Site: brandenburg
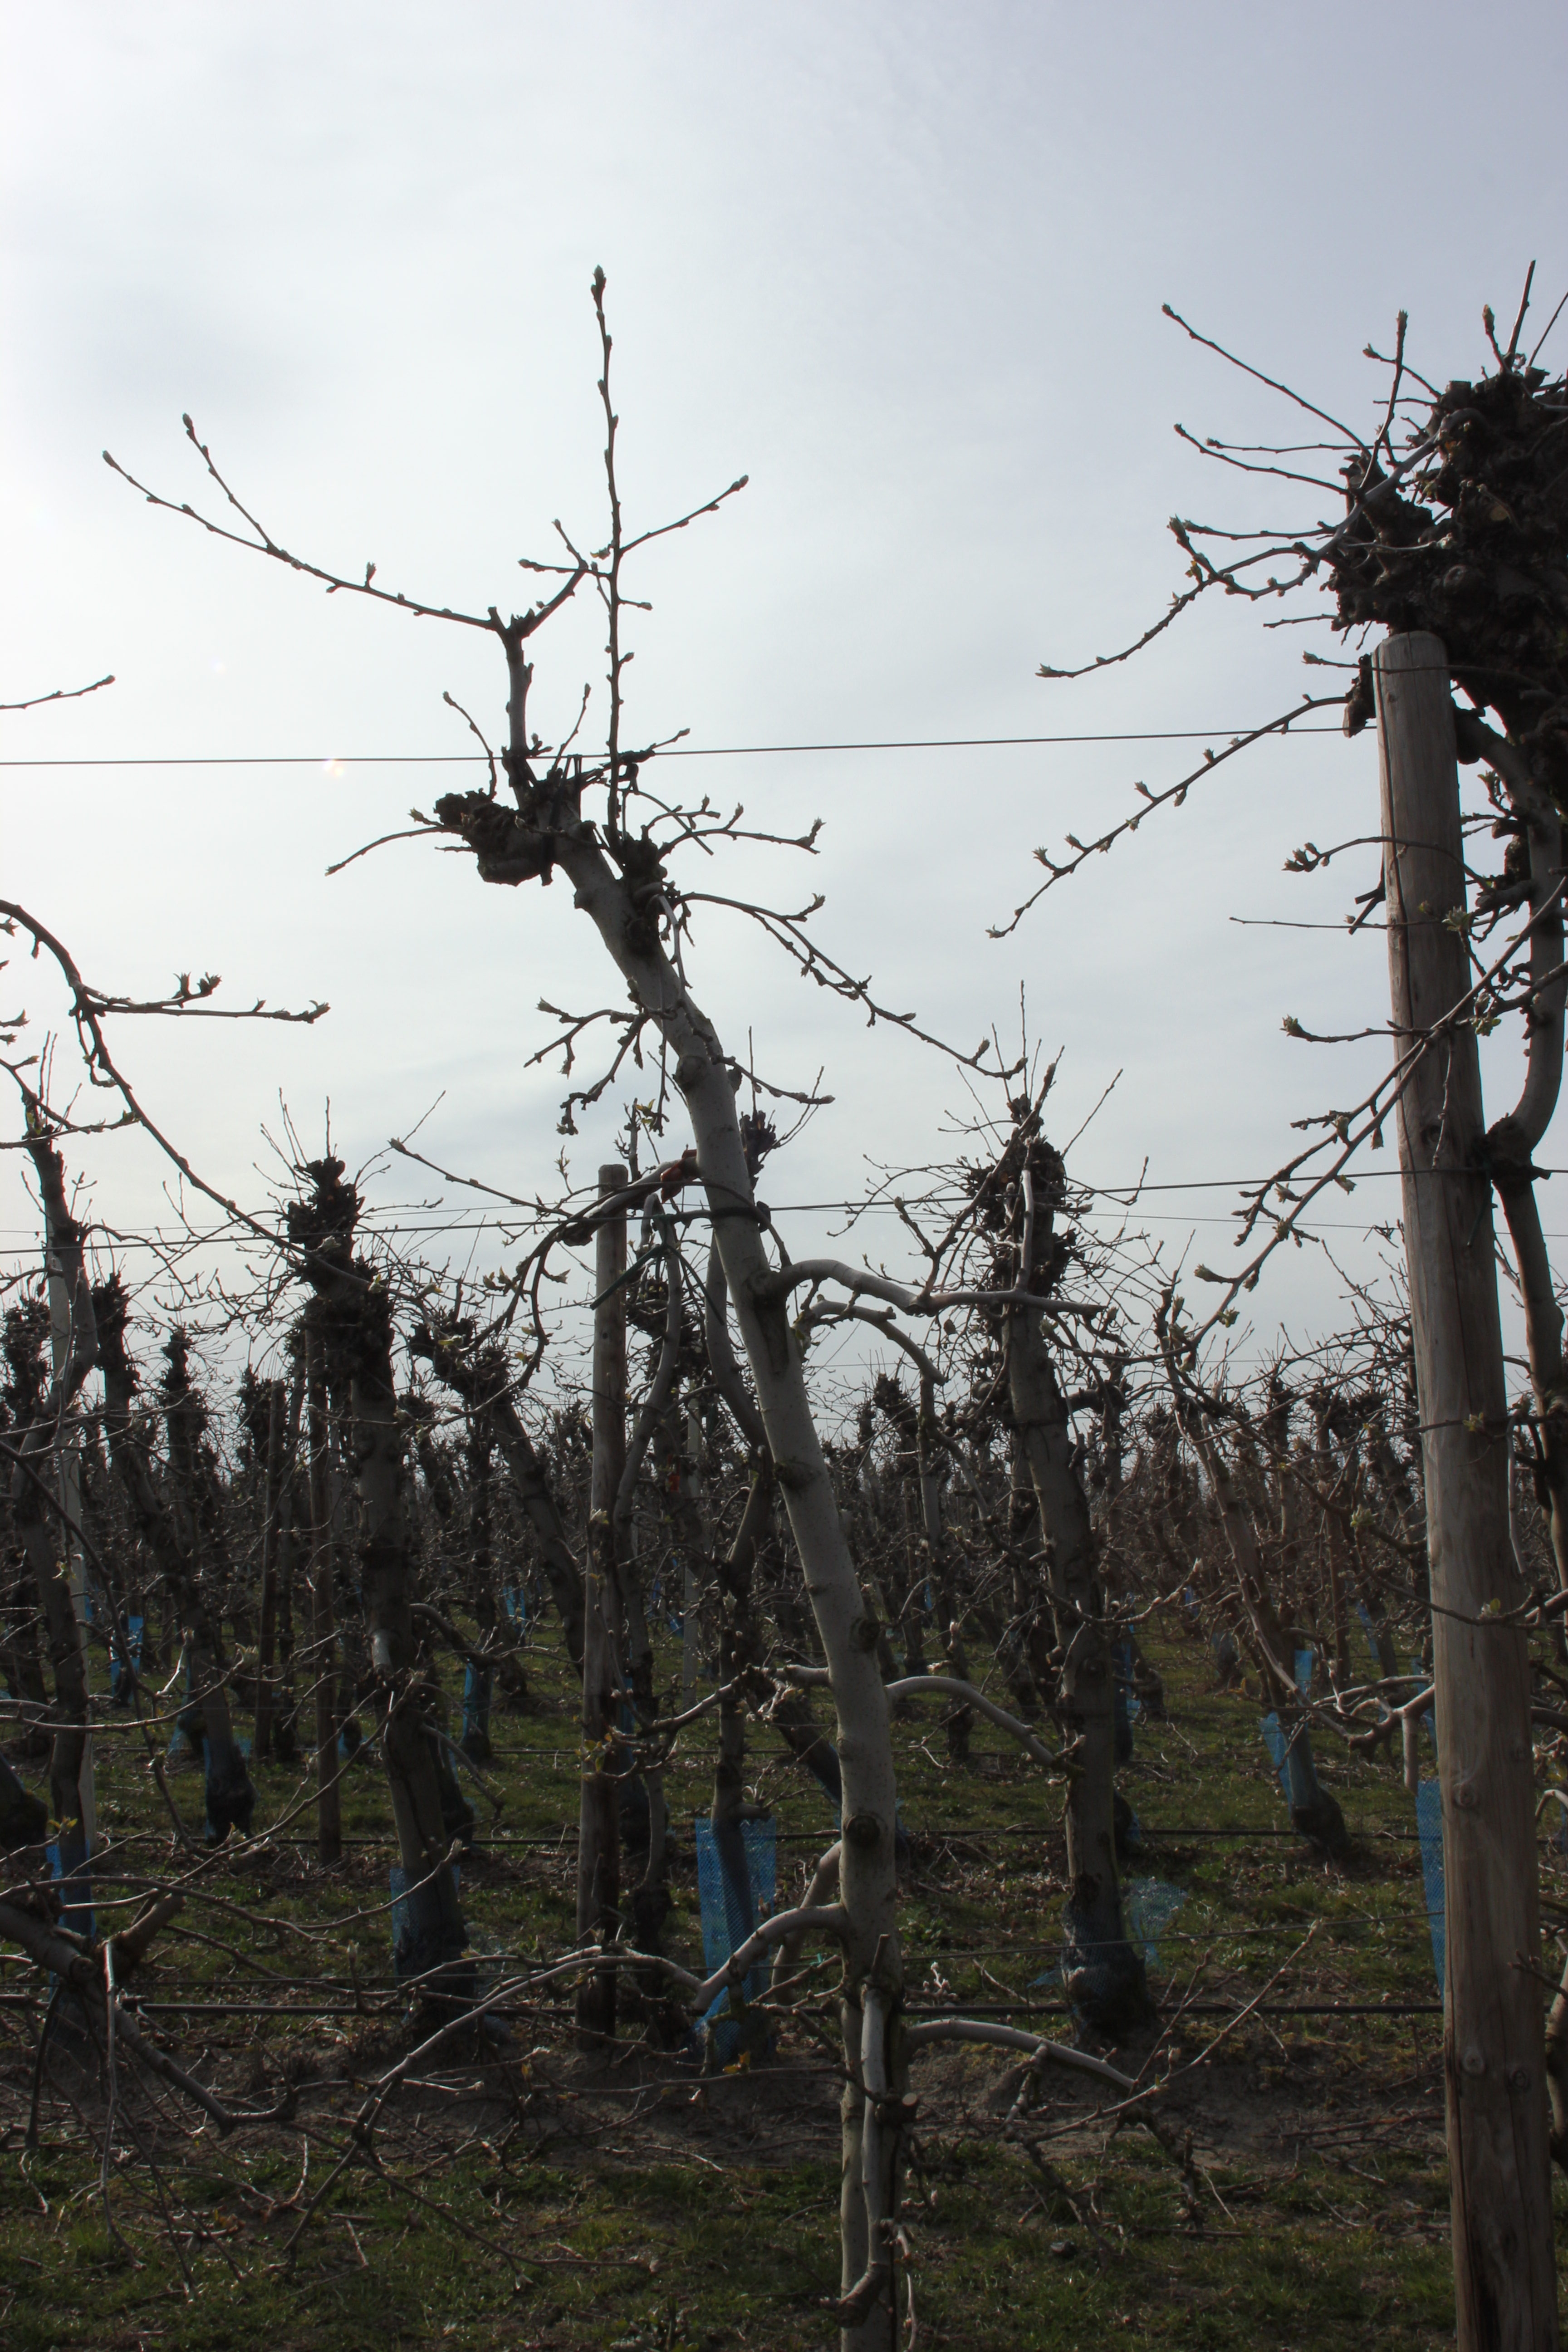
Growth stage (BBCH 54): Inflorescence emergence